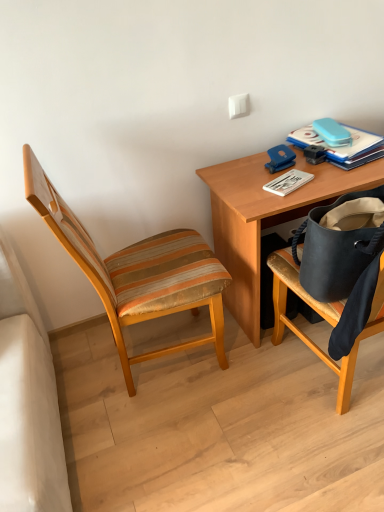
Question: Locate several spots in the free space to the left of wooden striped chair at left. Your answer should be formatted as a list of tuples, i.e. [(x1, y1)], where each tuple contains the x and y coordinates of a point satisfying the conditions above. The coordinates should be between 0 and 1, indicating the normalized pixel locations of the points in the image.
Answer: [(0.206, 0.728)]